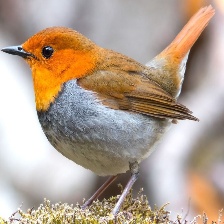
Species: JAPANESE ROBIN
Scientific name: ERITHACUS AKAHIGE
ImageNet parent category: robin